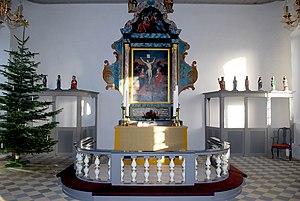
Ketting Kirke
Ketting Kirke i Sønderborg Provsti og Haderslev Stift er en kirke fra ca. 1160 midt i landsbyen Ketting på Als. Det 17 meter høje og 13 meter brede tårn er bygget i romansk stil omkring 1160. I den første tid blev tårnet brugt som som tilflugtsrum og fæstning.